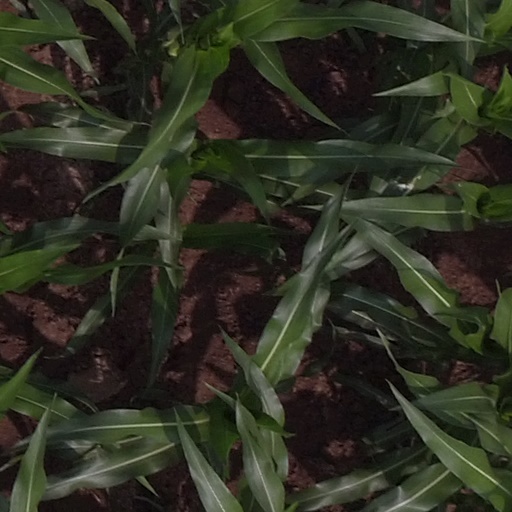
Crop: maize; corn